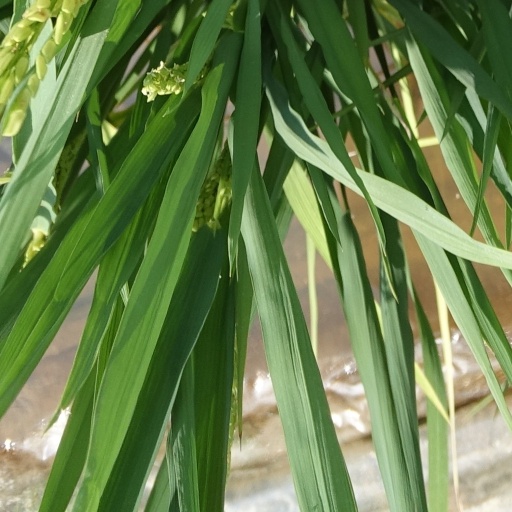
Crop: rice